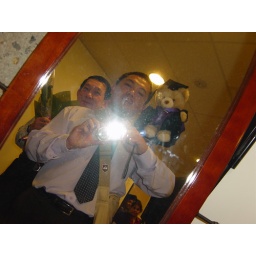
self-portrait in front of the dress mirror at Anna's graduation